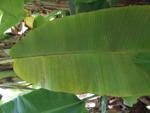
Label: xamthomonas